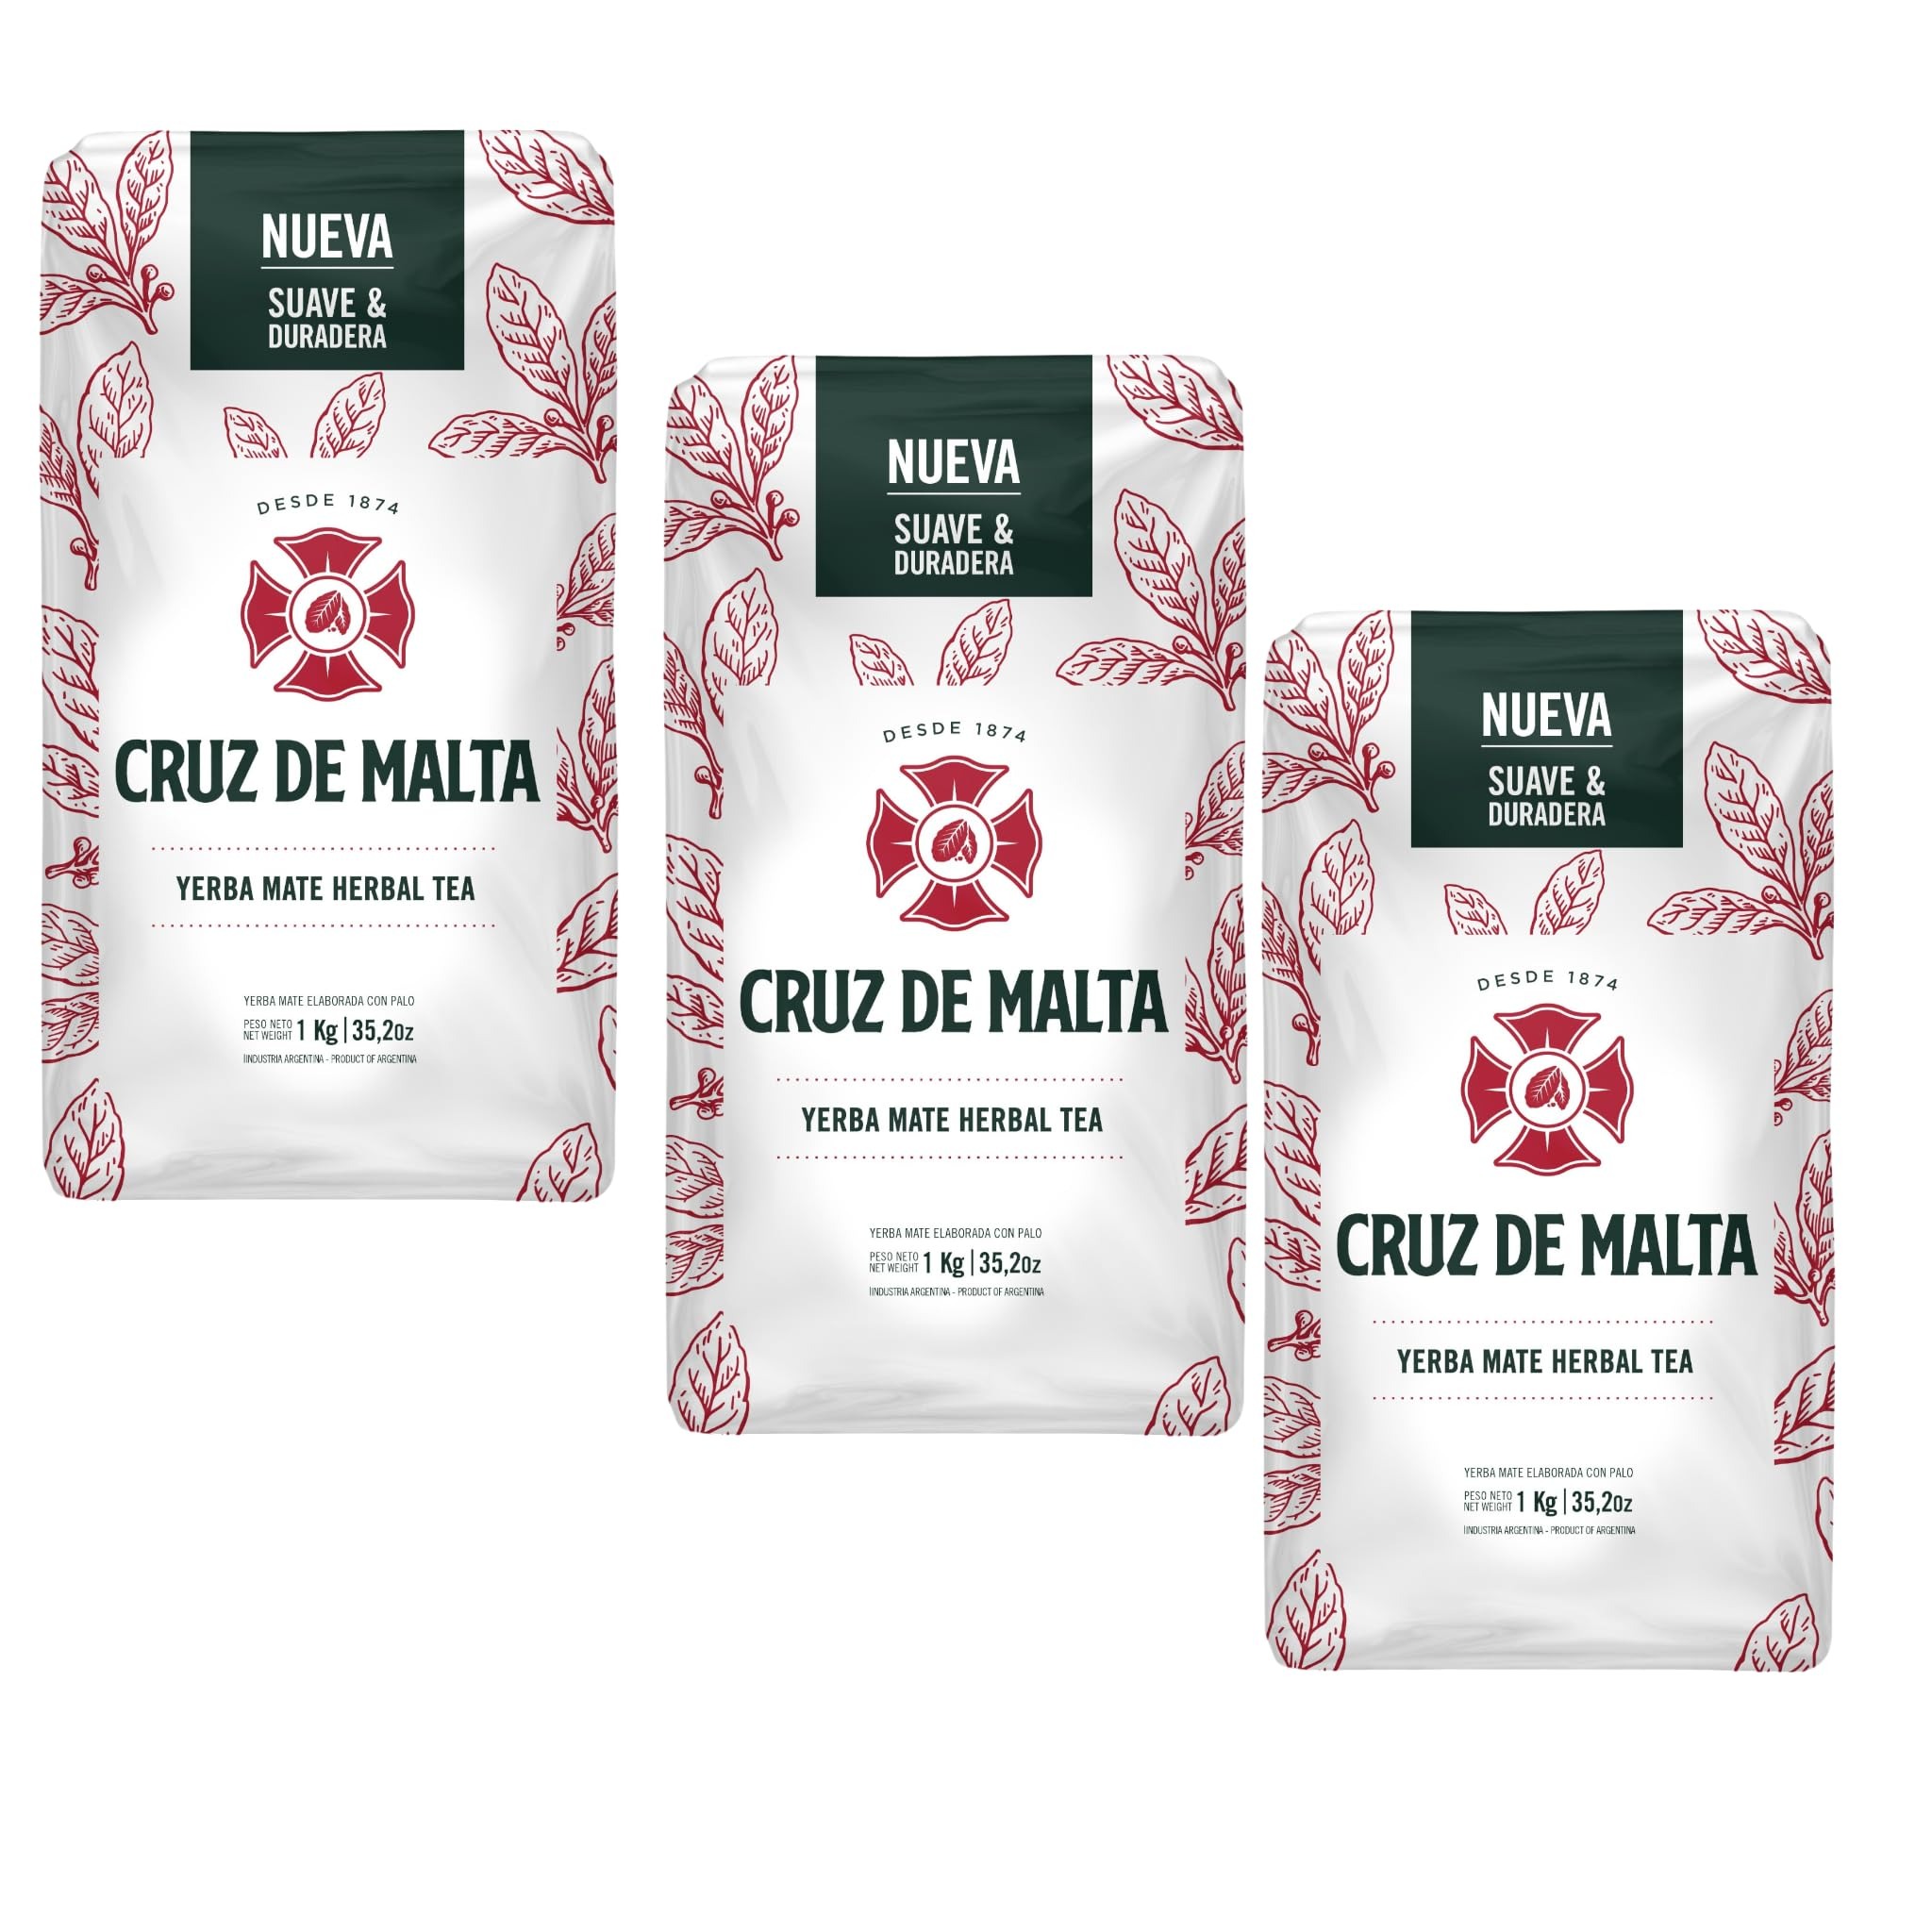
Item Name: Yerba Mate Cruz de Malta, Suave y Duradera 2.2 Lbs each bag, 3-pack
Bullet Point 1: LOOSE LEAF FOR BETTER FLAVOR | Large leaf yerba mate offers a smoother, richer brew for every pour, perfect for those who savor quality.
Bullet Point 2: LOW DUST FOR CLEANER TASTE | Enjoy a less bitter, cleaner-tasting mate with reduced dust content, ideal for a mellow, refined experience.
Bullet Point 3: AUTHENTIC ARGENTINE MATE | Traditional Argentine flavor in every sip, perfect for experienced drinkers or anyone discovering mate culture.
Bullet Point 4: GLUTEN-FREE | Safe for celiacs and crafted to the highest standards, ensuring a clean, natural product.
Bullet Point 5: PERFECT FOR BEACH, TRAVEL & GIFTING | Lightweight and ideal for travel, this is the perfect addition to any beach day, hiking trip, or as a unique gift.
Product Description: Yerba Mate Cruz de Malta delivers a premium, authentic Argentine mate experience in a 1 kg loose leaf pack, made for enthusiasts who value quality. The large leaves enhance each brew, providing a rich flavor and more prolonged enjoyment. The reduced dust content creates a cleaner, smoother sip that avoids bitterness, perfect for both new and seasoned mate drinkers. Held to the highest quality standards, this yerba mate suits those with dietary needs or anyone seeking a natural product. Whether at the beach, on the go, or gifting a unique taste of Argentine tradition, Cruz de Malta brings the best of mate culture to every occasion. To prepare, fill your mate cup two-thirds full, shake gently, and insert a bombilla (metal straw) before pouring hot water (160°F-175°F) into the empty side. Experience a world of tradition with each cup and share the authentic taste of Cruz de Malta mate.
Value: 105.8
Unit: Ounce

Price: 36